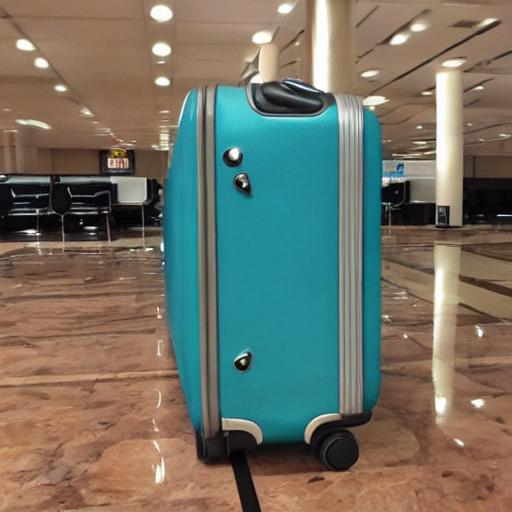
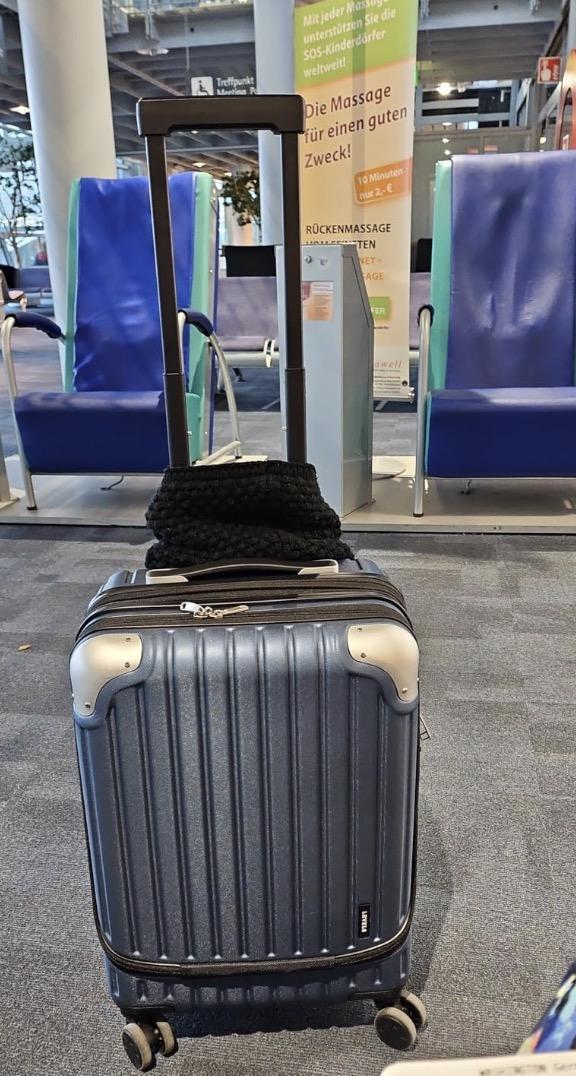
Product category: items_tea
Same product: no